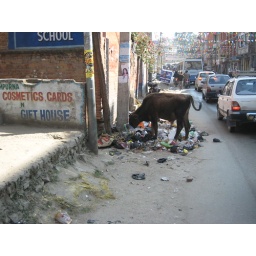
Because their is no green grass the cows live from the rubbish, there's plenty of that in Kathmandu.